Newnan Cowetas

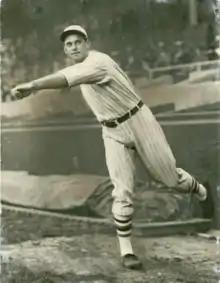
(1923) Baseball Hall of Fame member Bill Terry. New York Giants. Beginning at age 16, Terry played for the Newnan Cowetas in 1915 and 1916 in his first professional seasons.

At age 16, future Baseball Hall of Fame member Bill Terry played for Newnan in 1915, in his first professional season. Terry compiled a 7–1 record, with a 0.60 ERA, in 8 games as a pitcher, while hitting .143 in 28 at-bats for the Cowetas. Terry was first discovered and then scouted by New York Yankees scout Bobby Gilks, who was at Cowetas games to scout other players, mainly teammate Jack Nabors, who had pitched a 13 inning no–hitter against Talladega on June 15, 1915. Gilks also scouted and signed Shoeless Joe Jackson and Hall of Fame member Dave Bancroft. Terry was noticed when he threw a no–hitter of his own on June 30, 1915, defeating Anniston 2–0.